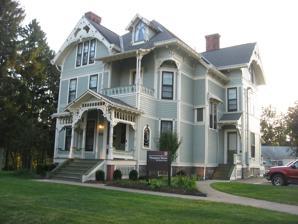
Building: S. R. Thompson House
Country: United States of America
Year built: 1884
Historic house in Pennsylvania, United States United States historic place S. R. Thompson House U.S. National Register of Historic Places S.R. Thompson House, April 2009 Show map of Pennsylvania Show map of the United States Interactive map showing the location of S.R. Thompson House Location 400 Market St., New Wilmington, Pennsylvania Coordinates 41°7′7″N 80°20′1″W / 41.11861°N 80.33361°W / 41.11861; -80.33361 Area 0.4 acres (0.16 ha) Built 1884 Architectural style Queen Anne NRHP reference No. 85000467 Added to NRHP March 7, 1985 S. R. Thompson House is a historic home at New Wilmington , Lawrence County, Pennsylvania .  It was built in 1884, and is a three-story, Queen Anne style dwelling with a steep hipped roof and projecting gables.  It has irregular massing, multiple porches, five types of wood siding, and stick style decoration.  The house has been owned by Westminster College since 1945, and used for administrative offices and a women's residence. It was added to the National Register of Historic Places in 1985. References